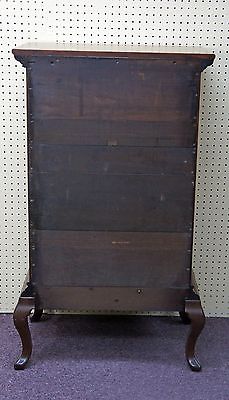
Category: cabinet